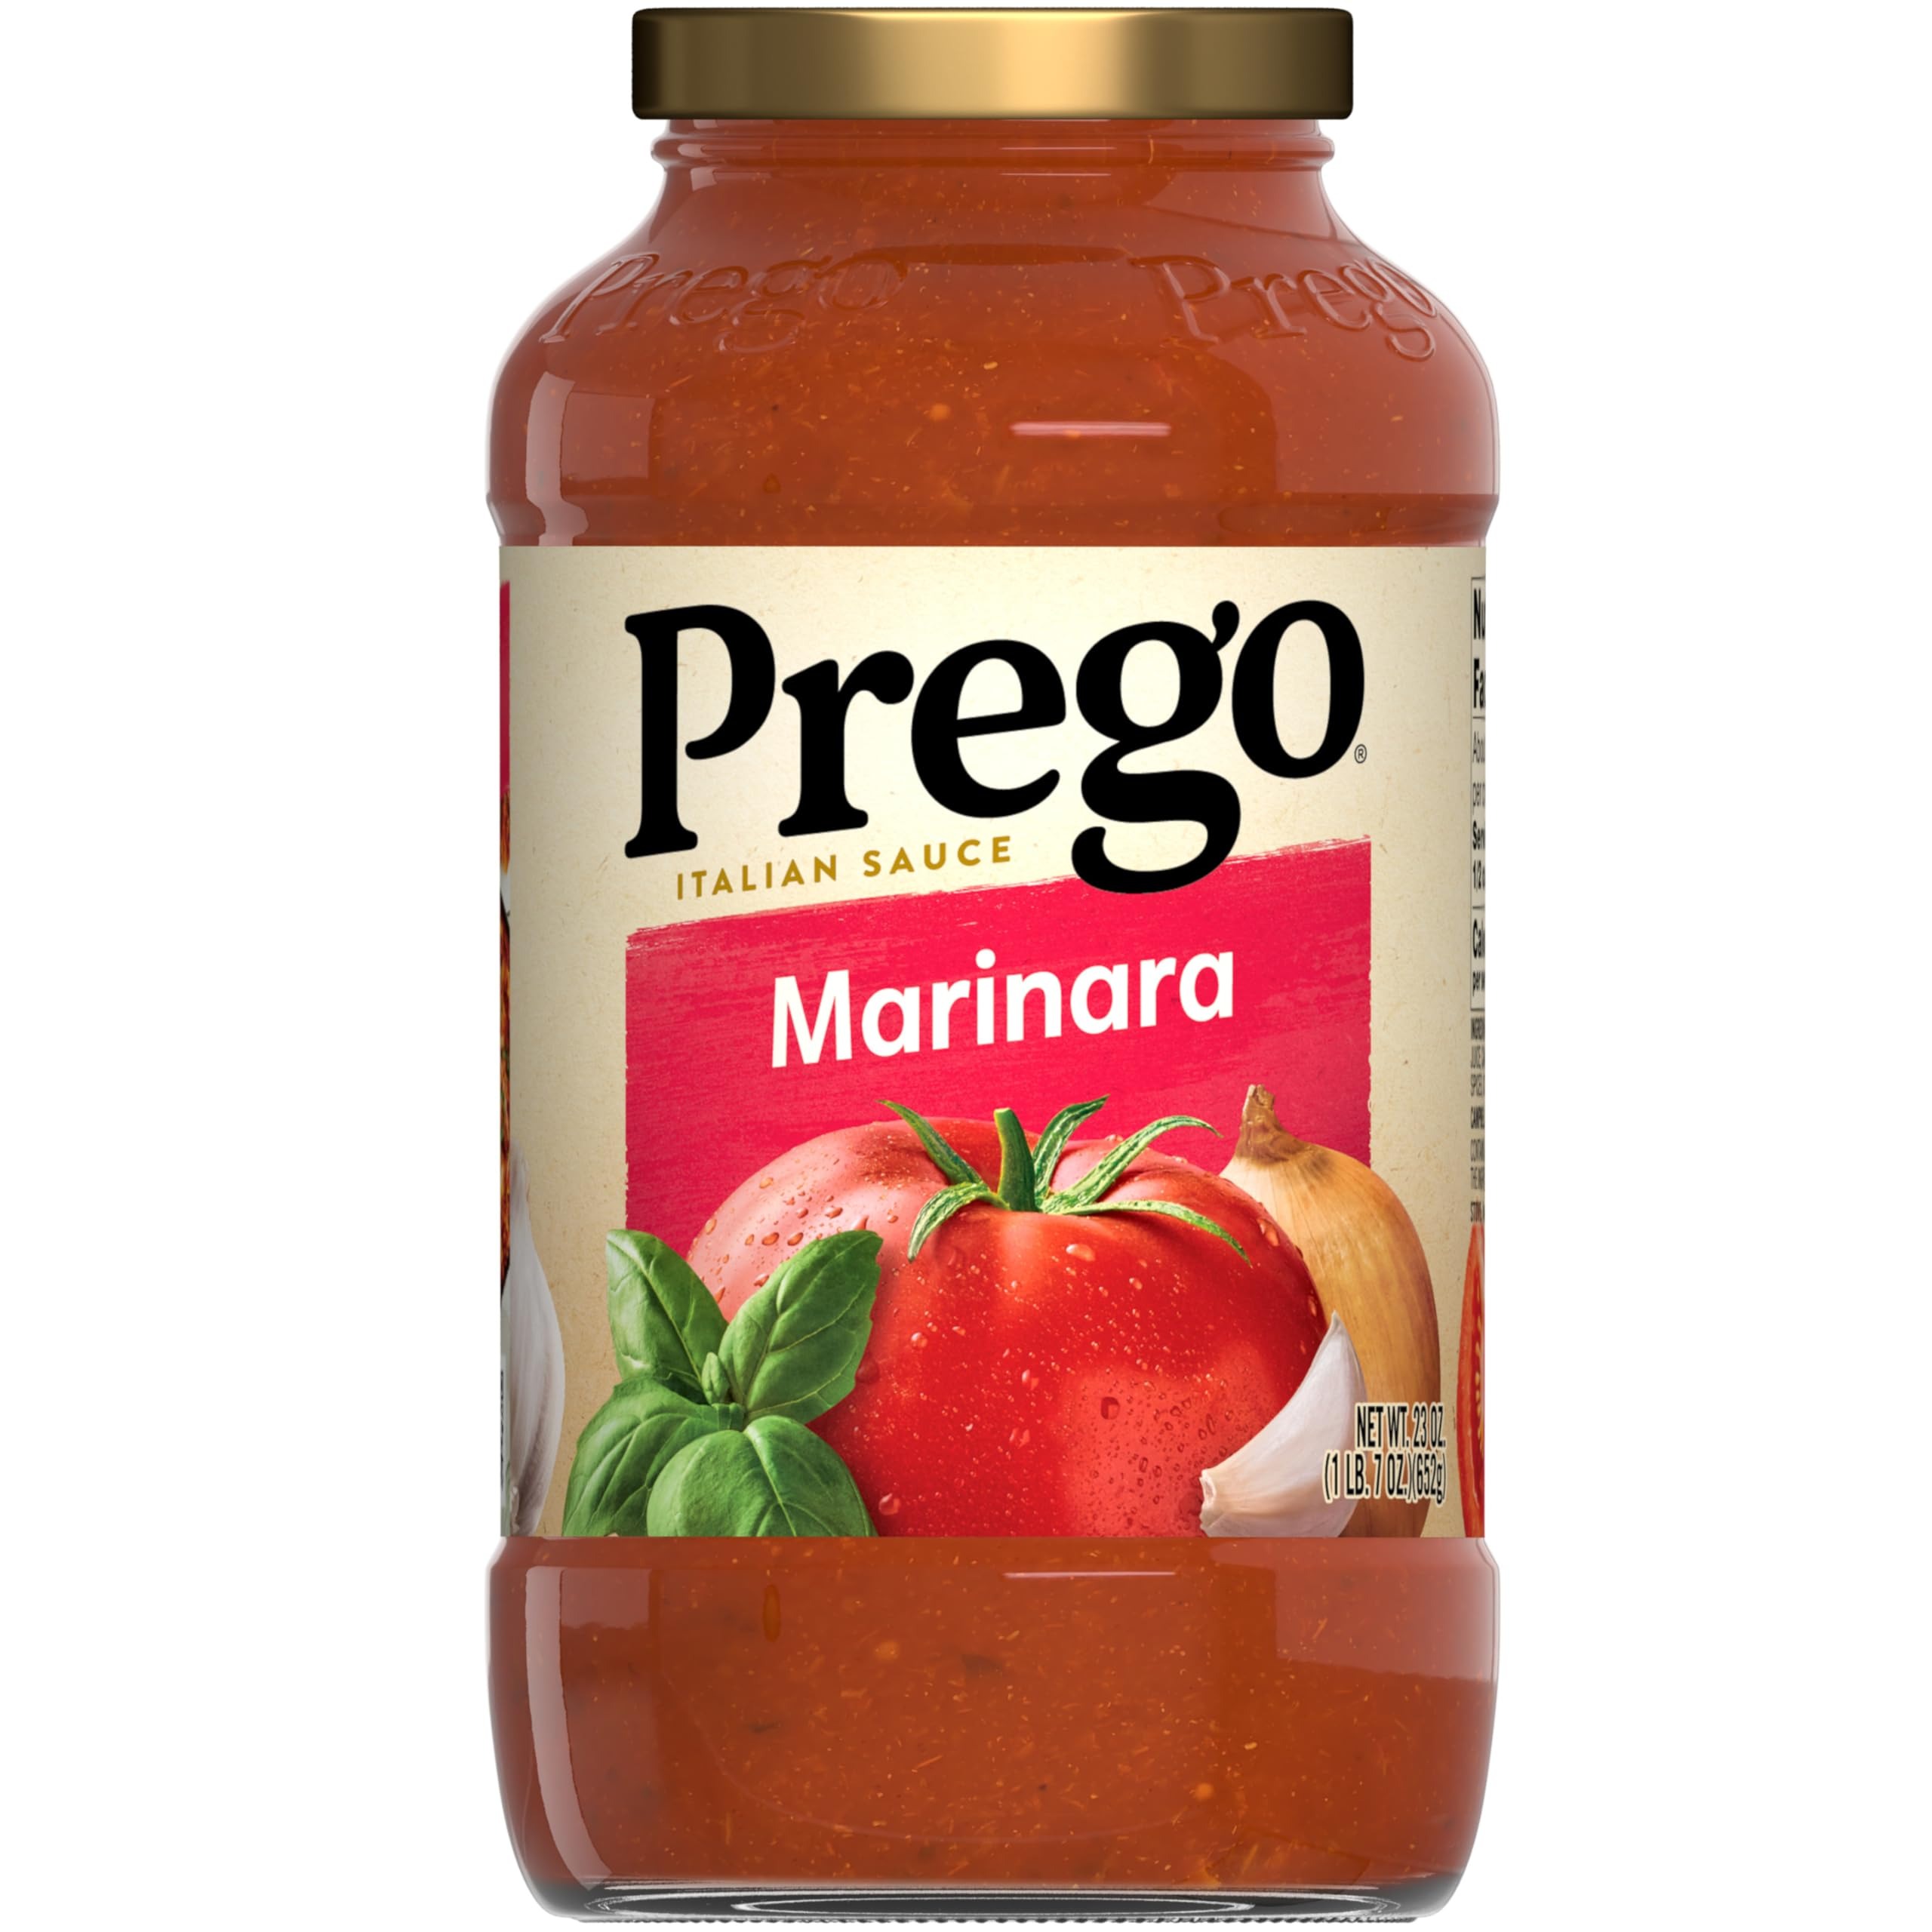
Item Name: Prego Marinara Sauce, 23 Oz Jar
Bullet Point 1: One 23 oz jar of Prego Marinara Sauce
Bullet Point 2: Pasta sauce with thickness you can see and a taste that everyone loves
Bullet Point 3: Marinara features the bold flavors of vine-ripened tomatoes and flavorful seasonings
Bullet Point 4: This Prego spaghetti sauce is made with no high fructose corn syrup
Bullet Point 5: This vegan sauce makes a great topping for any pasta or a base for other recipes
Value: 23.0
Unit: Ounce

Price: 2.5